Body piercing

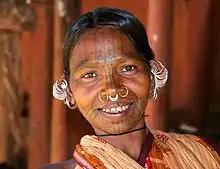
Khond woman with ear, septum and nostril piercings

Nose piercing also has a long history. , the Vedas refer to Lakshmi's nose piercings, but modern practice in India is believed to have spread from the Middle Eastern nomadic tribes by route of the Mughal emperors in the 16th century. It remains customary for Indian Hindu women of childbearing age to wear a nose stud, usually in the left nostril, due to the nostril's association with the female reproductive organs in Ayurvedic medicine. This piercing is sometimes done the night before the woman marries.